Tobi Kahn

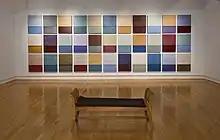
Tobi Kahn, ALIGNED, installation view, University of Maryland 2011

In 2020, an outdoor sculptural installation consisting of 5 bronzes was installed on the East Falls campus of Jefferson University, Philadelphia, PA, as well as a 3-panel painting installed in the Ronson Building on that campus.